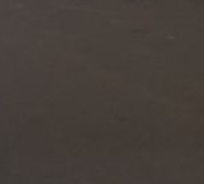
Surface type: asphalt